First Air

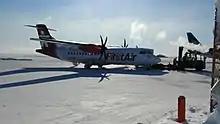
An ATR 42 at Cambridge Bay Airport

Bradley Air Services Limited, operated as First Air, was an airline headquartered in Kanata, a suburb of Ottawa, Ontario, Canada. It operated services to 34 communities in Nunavut, Nunavik, and the Northwest Territories. First Air has assisted in various humanitarian missions such as the 2010 Haiti earthquake, airlifting relief supplies and equipment. Its main base, which included a large hangar, cargo and maintenance facility, was located at Ottawa Macdonald–Cartier International Airport, with hubs at Iqaluit Airport, and Yellowknife Airport. On November 1, 2019, the airline consolidated operations with Canadian North.